Bleed the Sky (band)

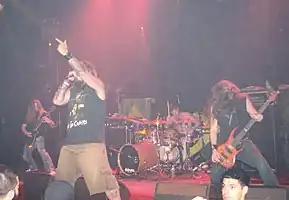
Bleed the Sky performing in 2008

Bleed the Sky is an American metalcore band from Orange County, California, formed in 2003. They have released three studio albums, "Paradigm in Entropy" (2005), "Murder the Dance" (2008), and "This Way Lies Madness" (2020).